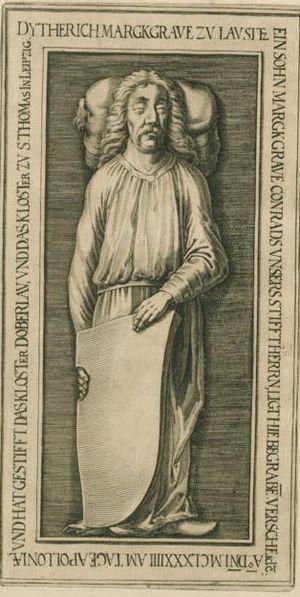
Thierry II de Lusace de 1156 jusqu'à sa mort.